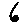
Label: 6